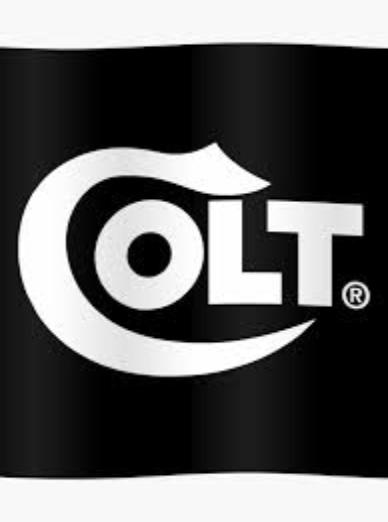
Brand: Colt
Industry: Others